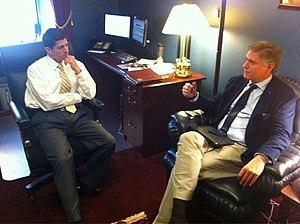
Antonio López-Istúriz White, né le 1ᵉʳ avril 1970 à Pampelune, est un homme politique espagnol, membre du Parti populaire, et député européen depuis 2004 dans les rangs du groupe du Parti populaire européen. Il est secrétaire général du Parti populaire européen depuis mars 2002.